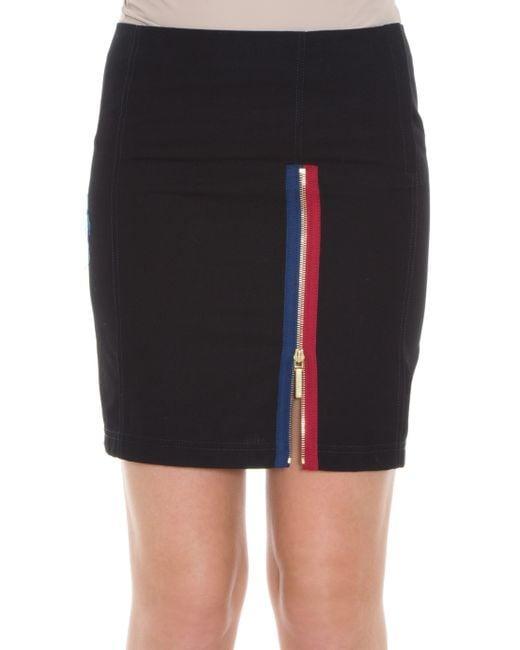
kurzer Rock, niedrige Taille, mit mehrfarbigem Frontdesign mit sichtbarem Reißverschluss, Stretchstoff, für junge College-Mädchen, ideal zum Ausgehen mit Freunden